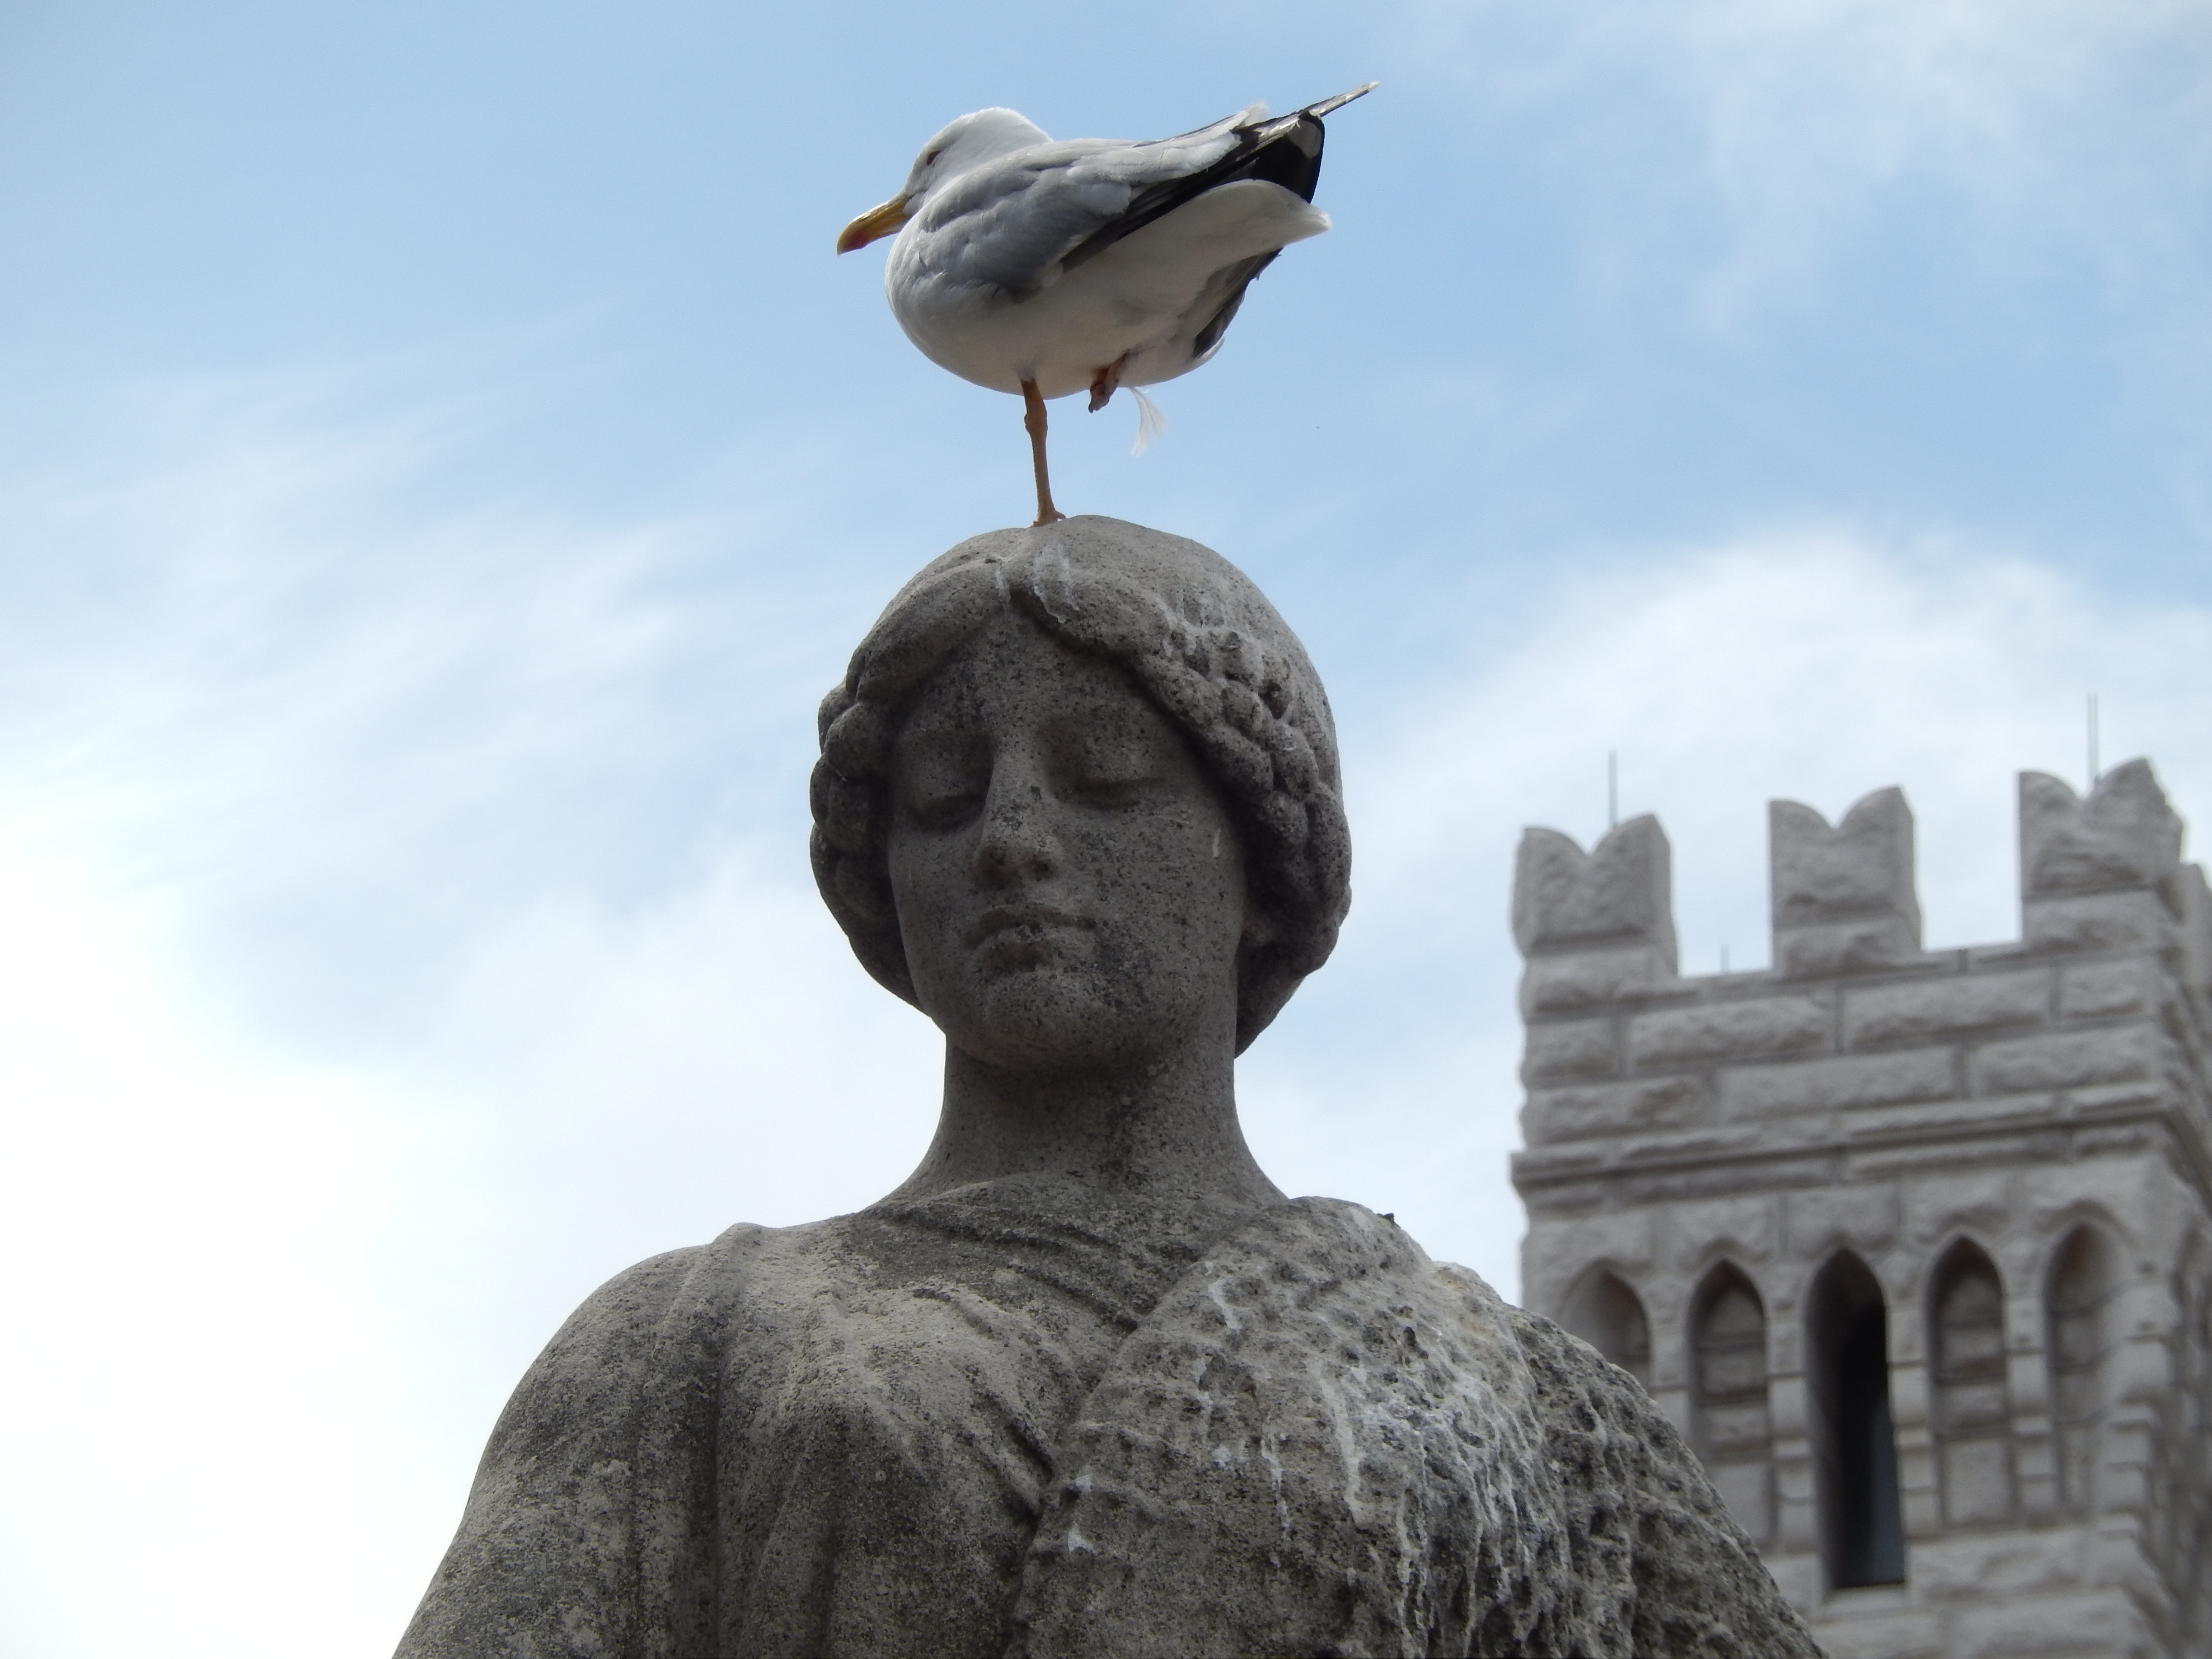
bird, seagull, monument, statue, gull, sculpture, art, temple, monaco, stature, monte carlo